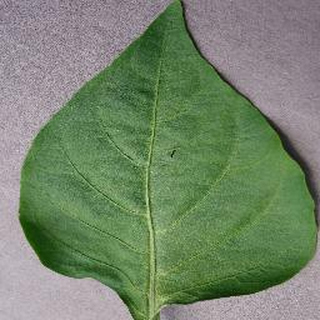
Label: healthy_bell_pepper